Battle of Lalas

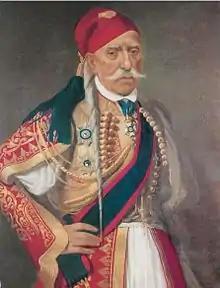
General Dimitris Plapoutas who lost his brother during the battle

After the first failed attack, various other skirmishes occurred between both sides over several days without clear result. Meanwhile, the defenders began to discuss the possibility of fleeing the village before the Greeks would finally prove victorious and follow through with their threat to hand them over to the Peloponnesians. Ultimately, the defenders decided to ask Ottoman General Yousef Serezlis for help. Serezlis was stationed in Patras and agreed to make his way to Lalas with 1,200 Ottoman troops and 300 Ottoman cavalry. His force arrived at Lalas on 11 June and attacked the Greek lines while the defenders continued to defend the city. This gave Serezlis the opportunity to enter the village and add his forces to those of the city defenders. This escalation prompted the Peloponnesian to suggest a retreat of all Greek forces to a safer distance from the newly arrived and larger Ottoman force. The Ionians however were opposed to the idea and convinced all volunteers to hold their positions while they sought assistance from the Peloponnesian senate in Stemnitsa.